Buses in Newcastle, New South Wales

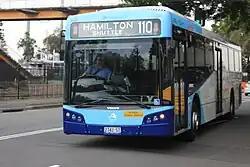
Newcastle Buses & Ferries Bustech bodied Volvo B7RLE

Following Newcastle Transport taking over the operations of Newcastle Buses & Ferries in July 2017, the network was completely redesigned from 14 January 2018.